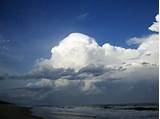
Weather: cloudy or overcast